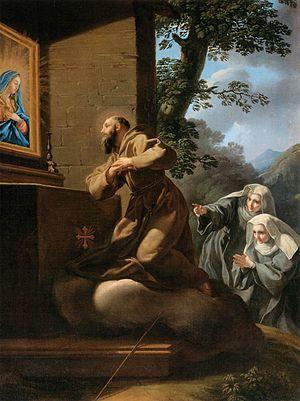
Pietro Bianchi dit Il Creatura, né en 1694 et mort le 2 mars 1740, est un peintre italien, actif à Gênes et à Rome.